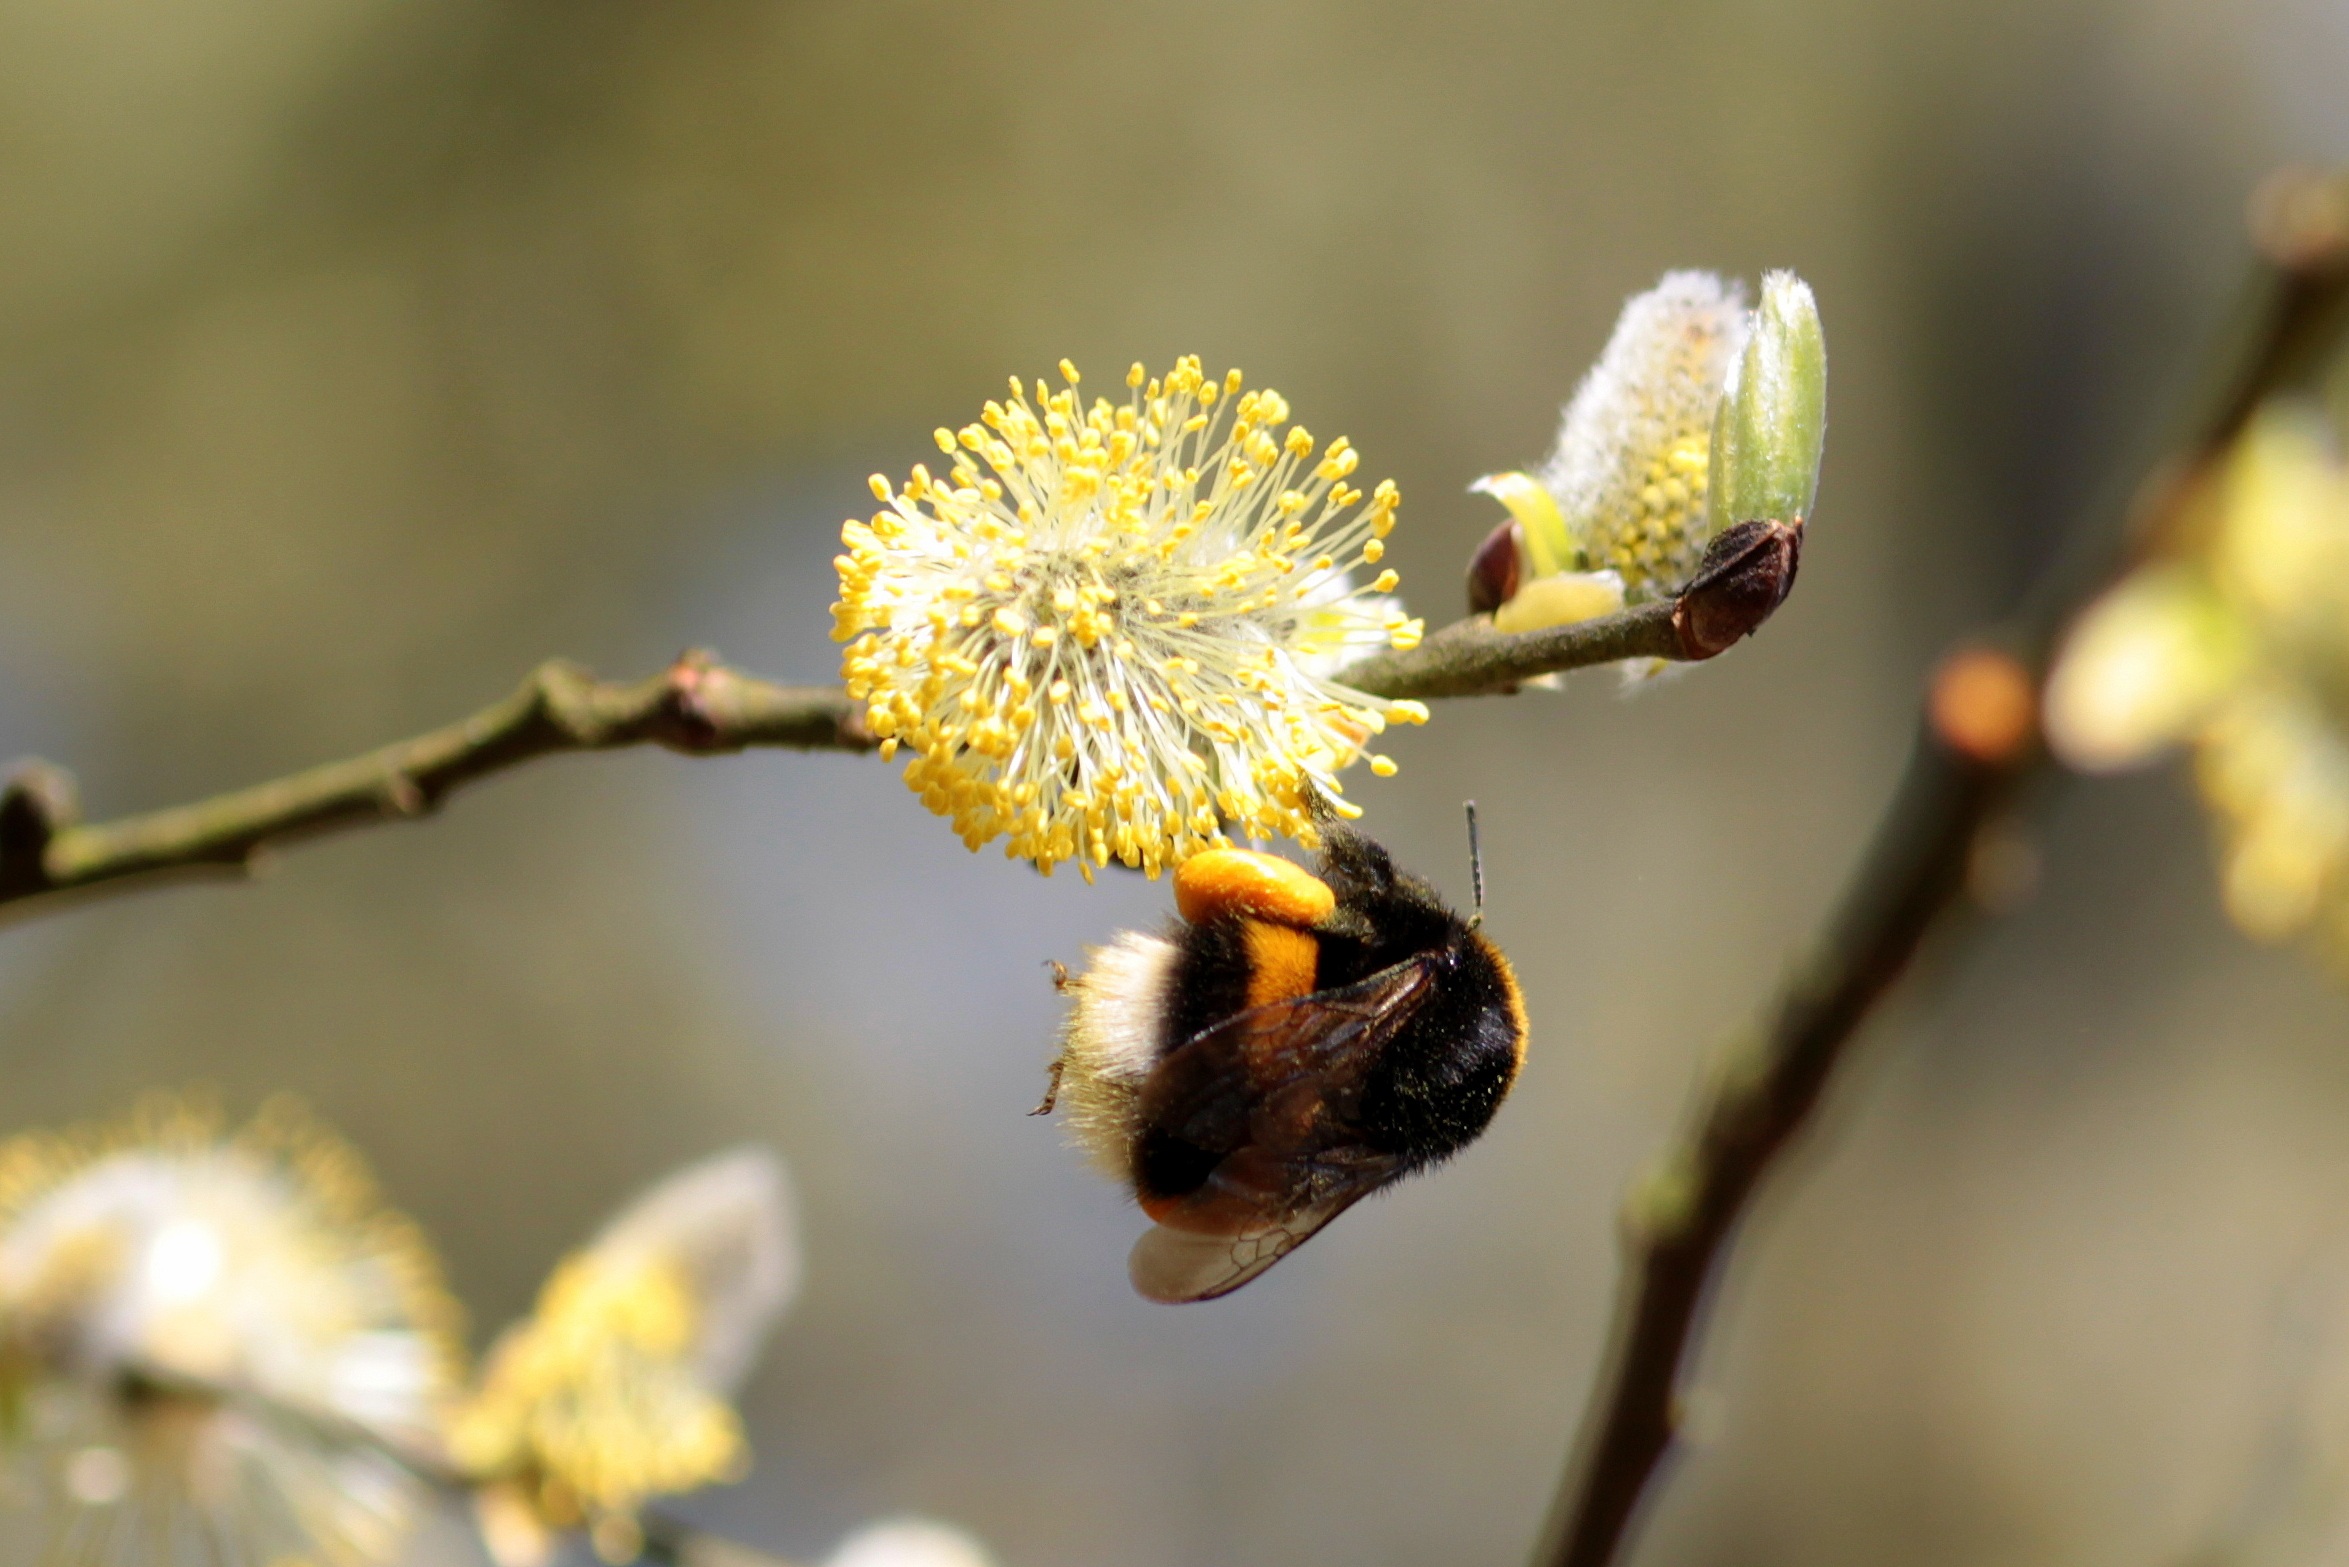
nature, branch, blossom, plant, photography, leaf, flower, animal, wildlife, pollen, spring, produce, insect, botany, yellow, flora, fauna, invertebrate, wildflower, close up, bee, hummel, nectar, bombus, macro photography, fr hlingsanfang, honey bee, collect nectar, pussy willow, plant stem, membrane winged insect